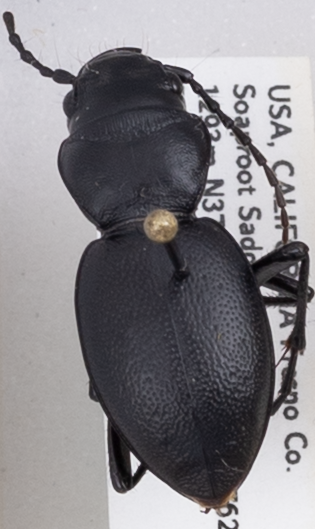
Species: Omus californicus
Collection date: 2019-06-19
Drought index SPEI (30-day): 0.9
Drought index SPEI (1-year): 0.39
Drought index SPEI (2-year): -0.03